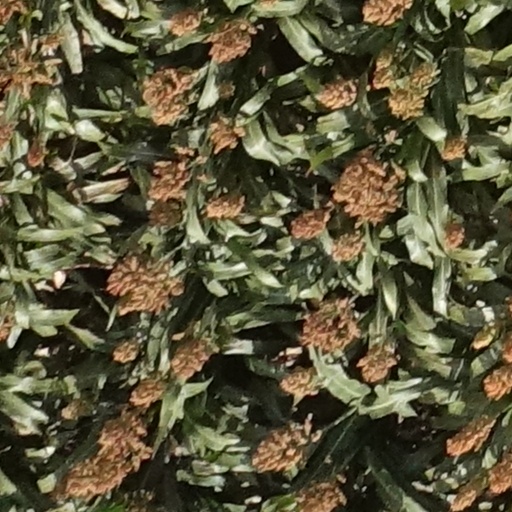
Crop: sorghum